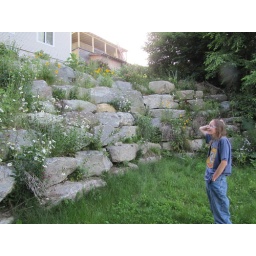
admiring the flowers in our rock wall